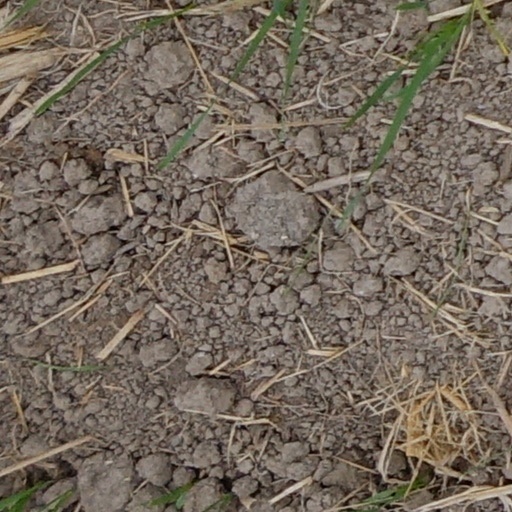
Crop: wheat